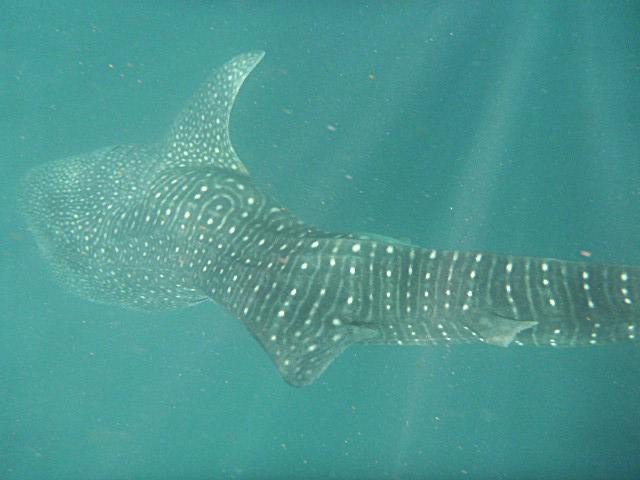
fish (species not among the labelled classes)